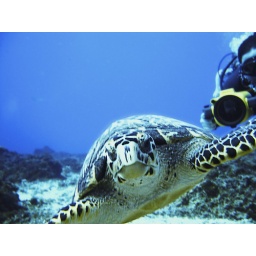
It's easy to get video and stills of the turtles leaving you; always tougher to get around front and compose a shot.